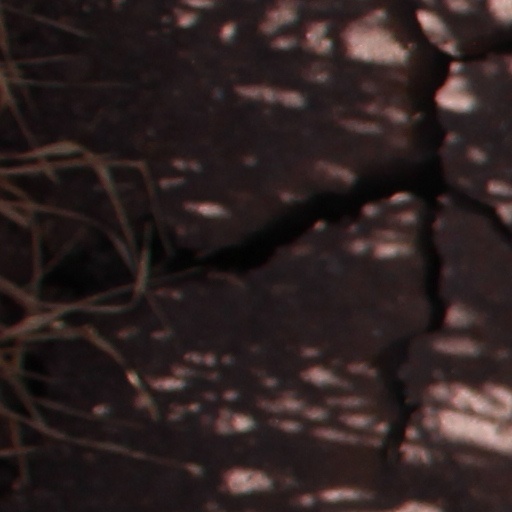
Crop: wheat